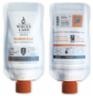
White Labs American Hefeweizen (Call for availability)
Brand: LD Carlson
Category: Food, Beverages & Tobacco > Food Items > Cooking & Baking Ingredients > Yeast